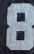
Number: 8